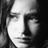
Emotion: sad